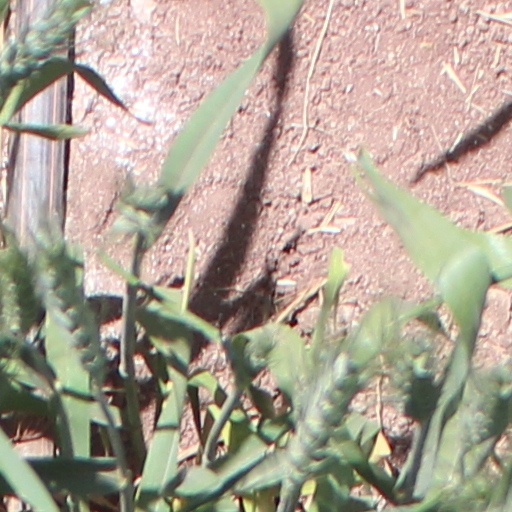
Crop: wheat